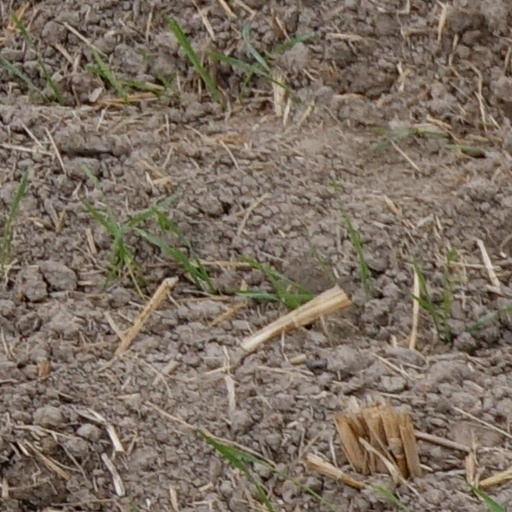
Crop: wheat